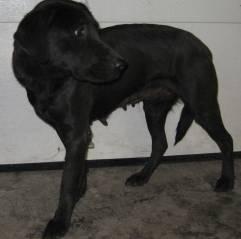
dog